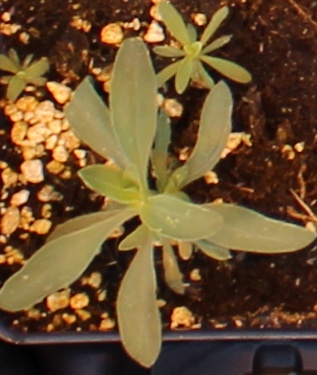
Label: Kochia